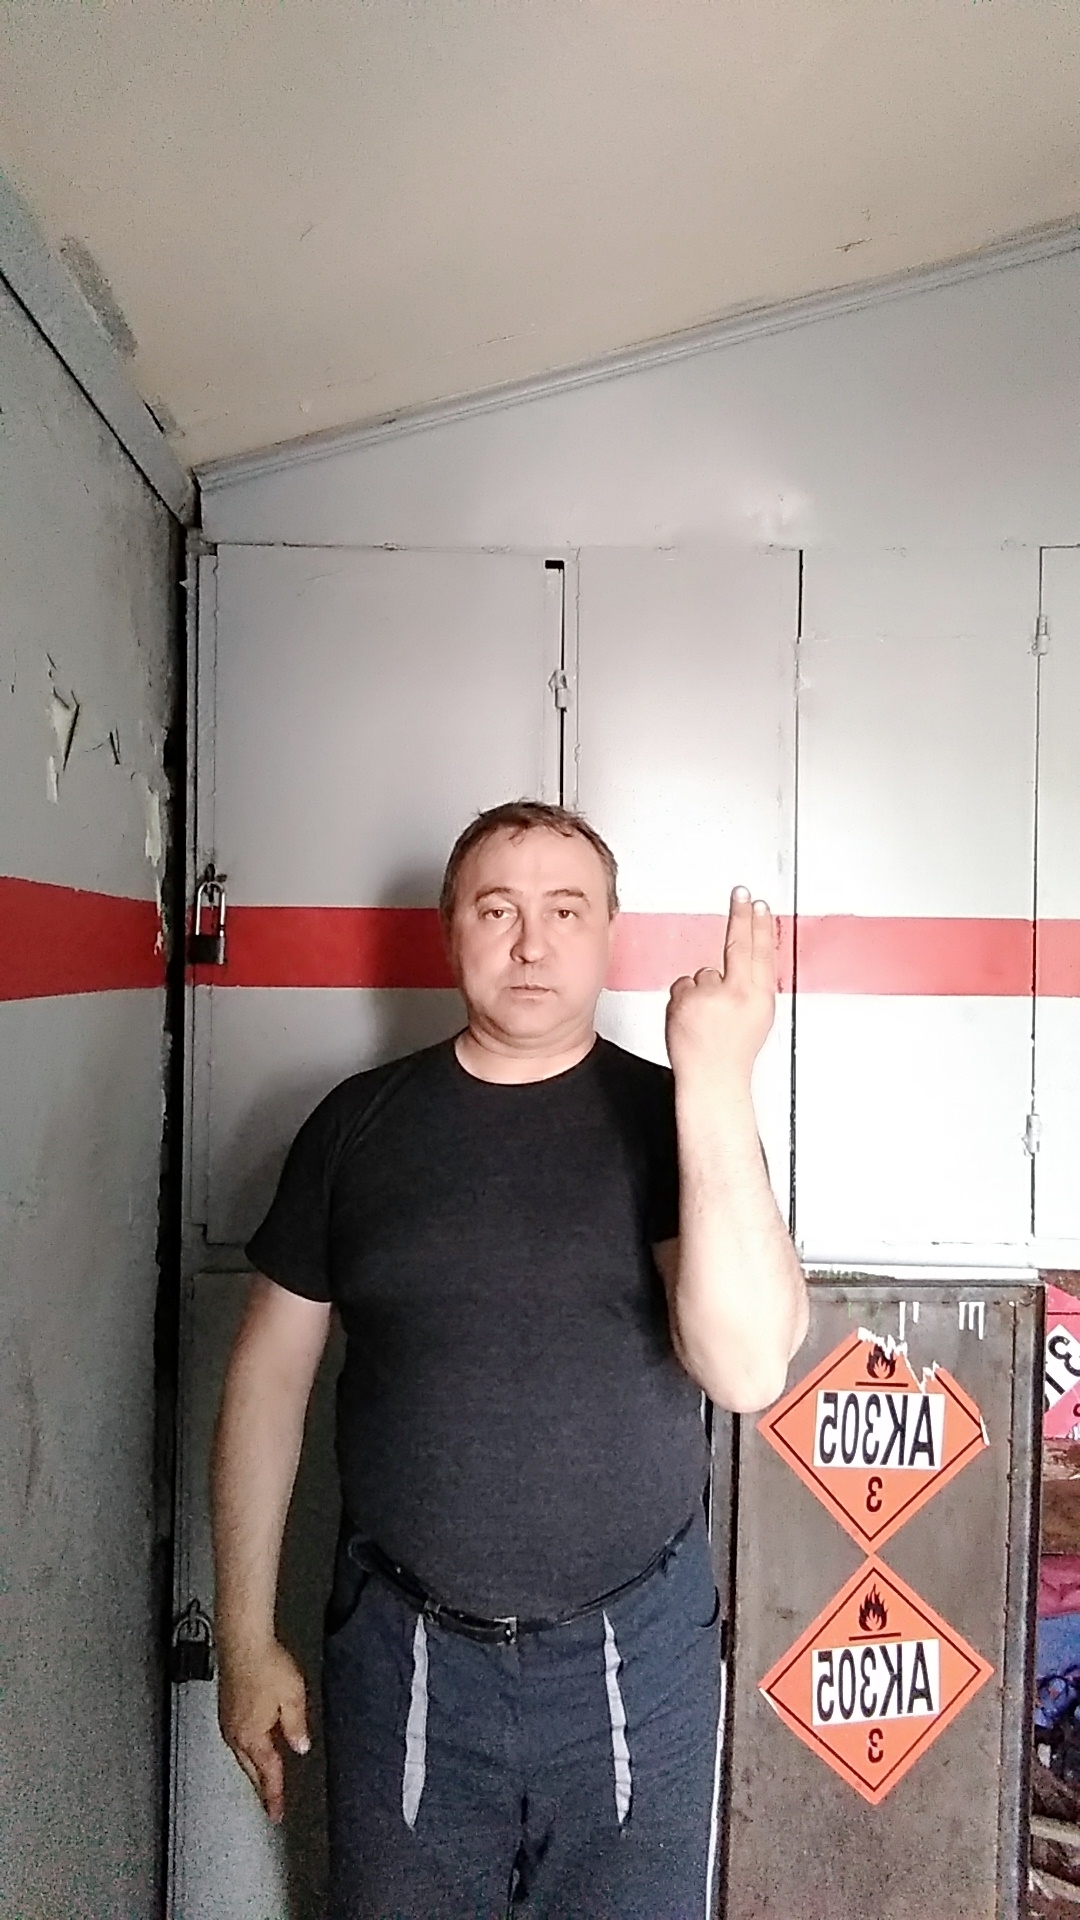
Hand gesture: two_up_inverted